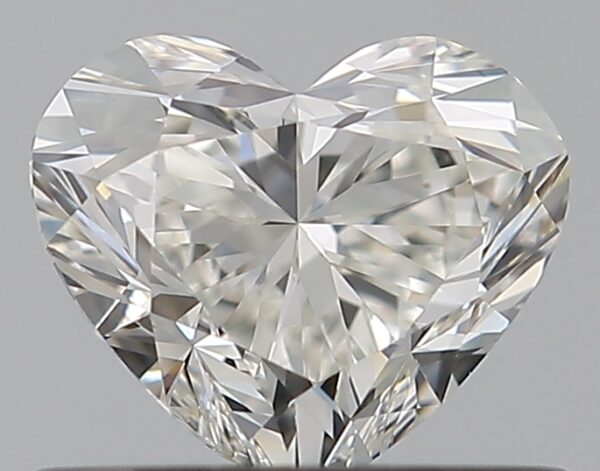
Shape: heart
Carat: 0.51
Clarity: VVS2
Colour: H
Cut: EX
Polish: EX
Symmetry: VG
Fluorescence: N
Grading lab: GIA
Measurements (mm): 4.75 x 5.54 x 3.24